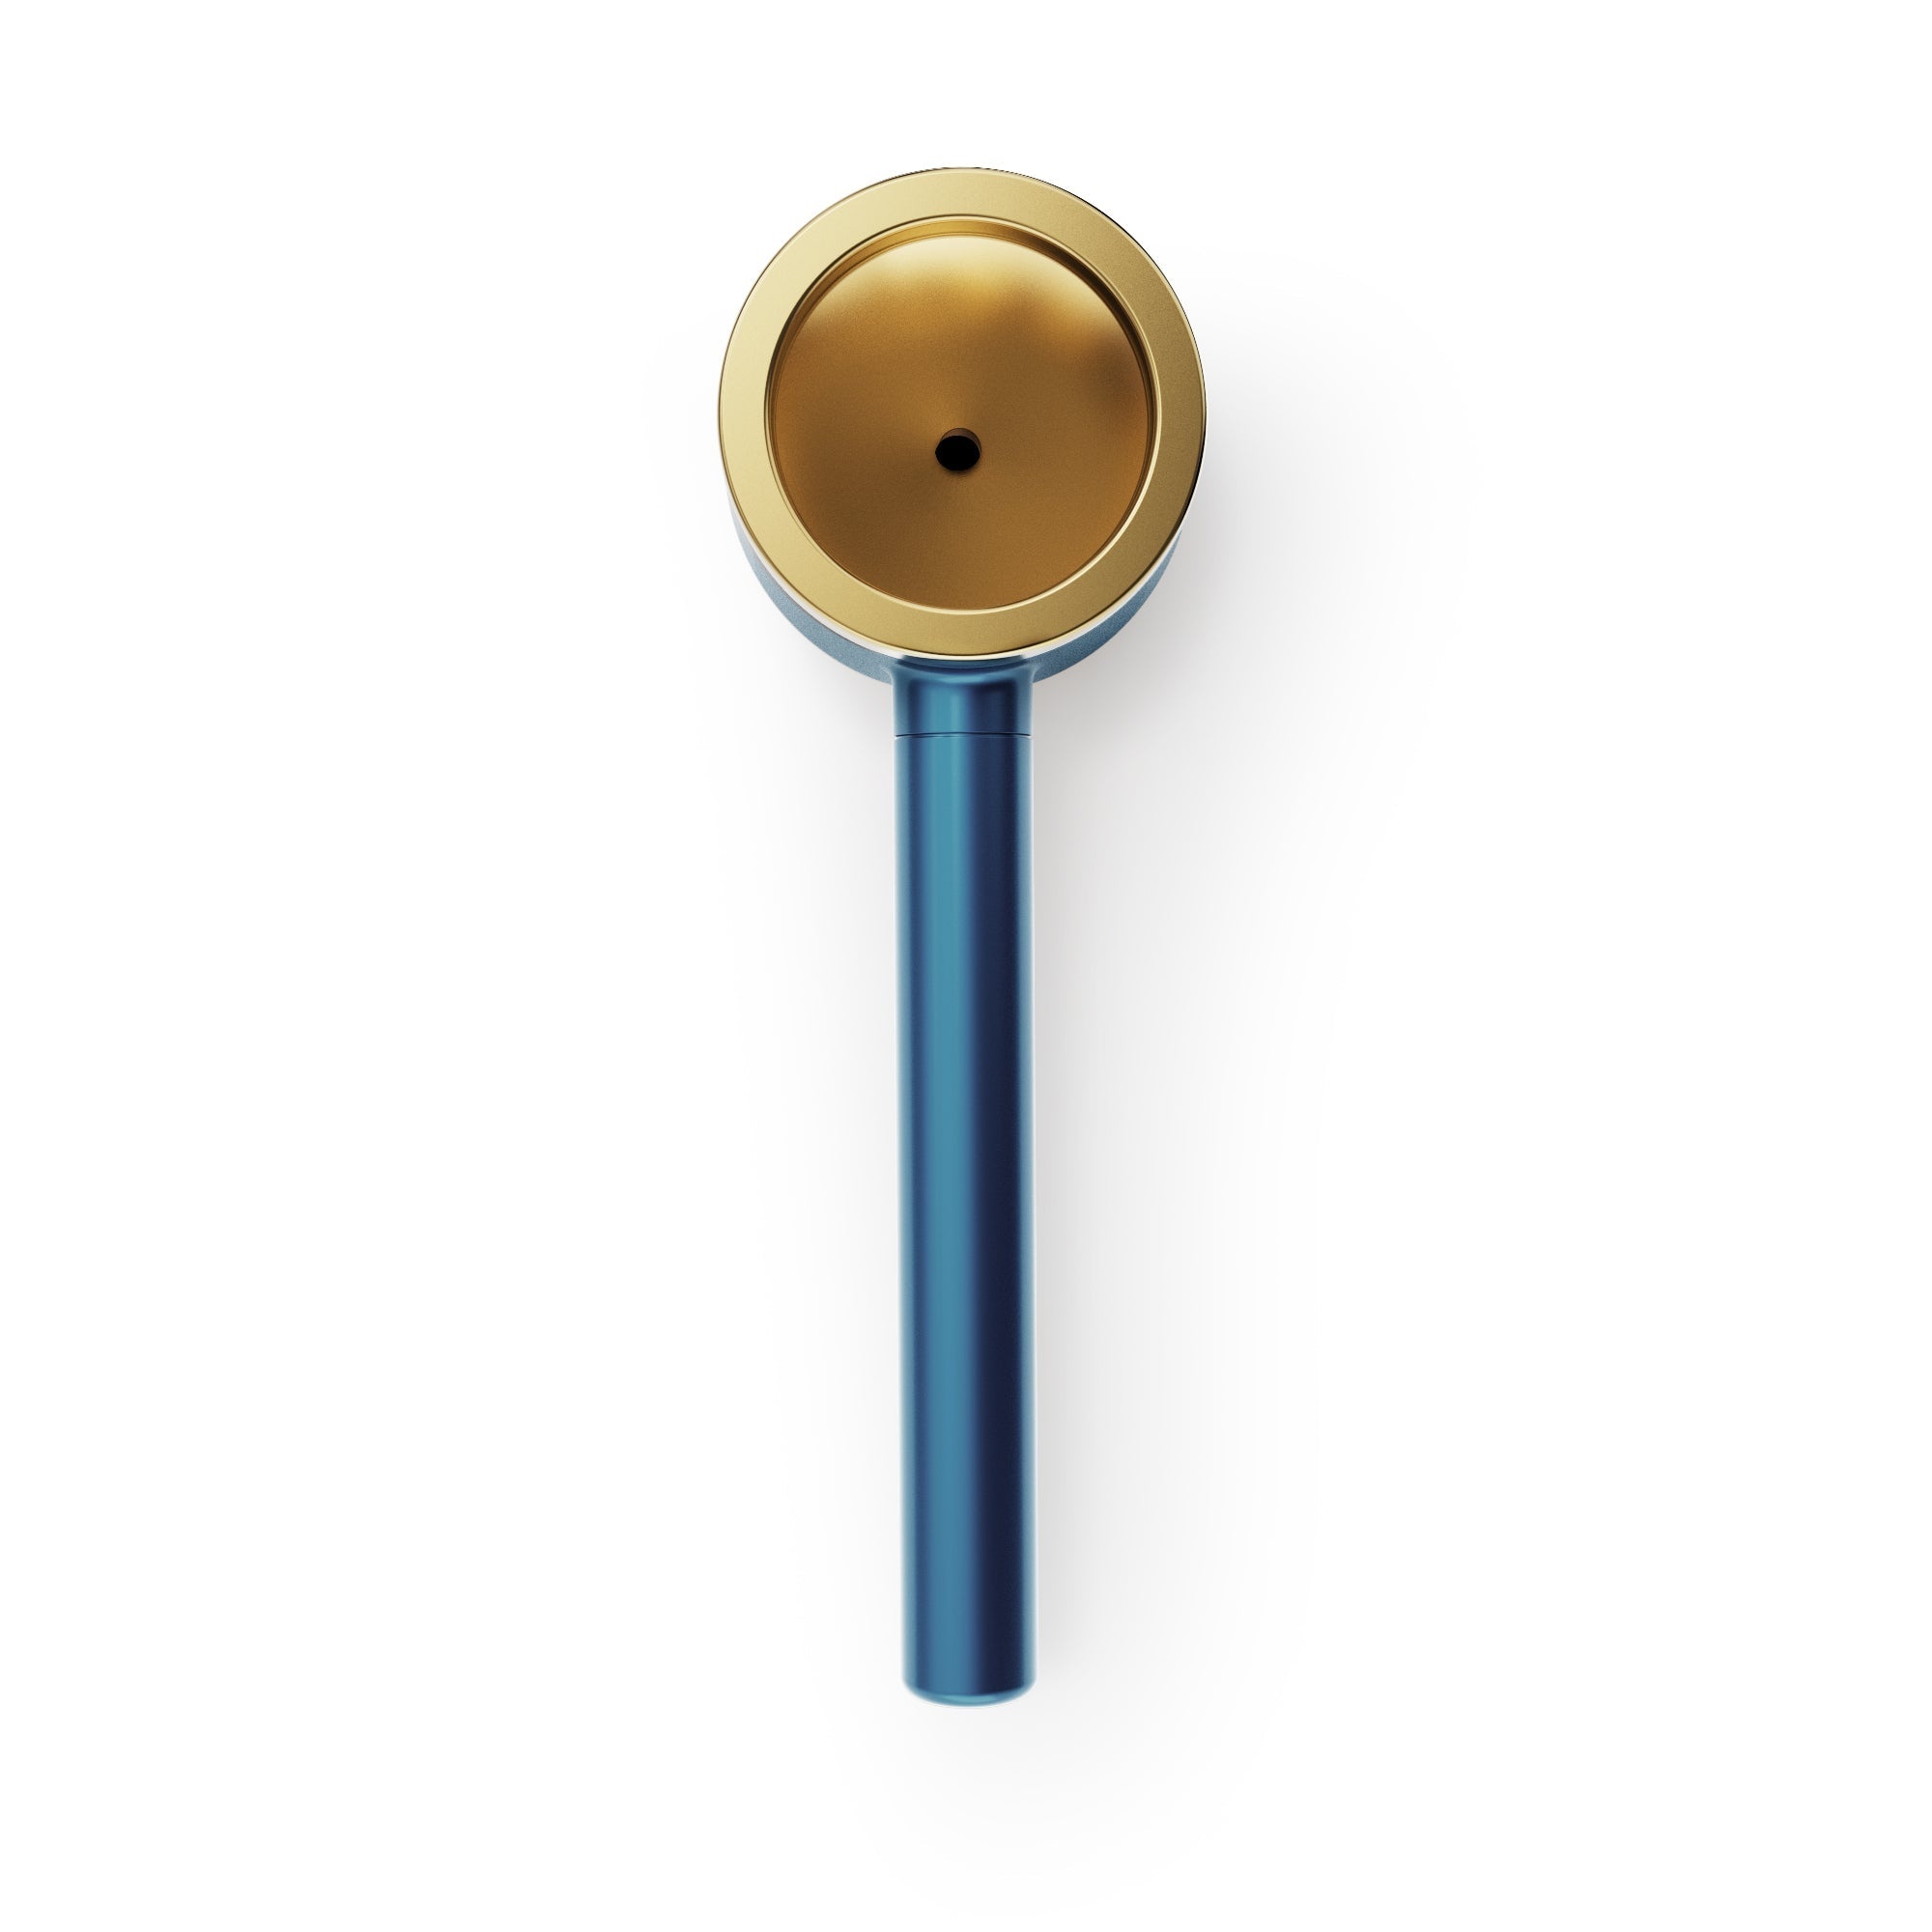
Pipe [Maritime]
Pipe [Maritime] Discover the Pipe from the Helix series, a revolutionary smoking device designed to elevate your smoking experience to new heights. Main Features: Double Helix Insert: Patent-pending design filters out impurities for smooth hits Durable Materials: Anodized aluminum construction with a large 1g capacity Residue Filter: Creates a sticky filter for a debris-free smoking experience Easy to Clean: 3-piece design for effortless cleaning Versatile Use: Ideal for dry herb/flower, fits up to 1g Cooling Airflow: Provides cooling airflow for an enjoyable session Specifications & Warranty: Dimensions: 6.25" x 4" x 1.5", Weight: 7.5 oz. Limited lifetime warranty included for peace of mind. California Design: Precision-crafted in California using pure, non-toxic brass and anodized aluminum for a premium experience. Care Instructions: Keep your Pipe in top condition by using isopropyl alcohol for cleaning the bowl and insert, and a cotton swab for the stem.
Brand: Smoke Drop
Category: Food, Beverages & Tobacco > Tobacco Products > Smoking Pipes